The Tramp (film)

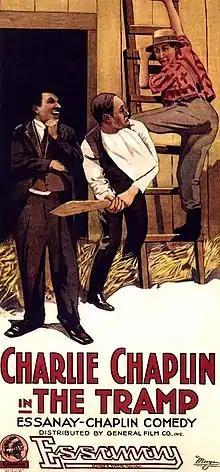
Theatrical release poster

The Tramp is the sixth film directed by Charlie Chaplin for Essanay Studios, released in 1915. It was Chaplin's fifth and final film produced at Essanay's Niles, California, studio. "The Tramp" marked the emergence of the Tramp character, a role Chaplin had played in earlier films but with a more emotional depth, showing a caring side towards others. The film also stars Edna Purviance as the farmer's daughter and Ernest Van Pelt as Edna's father. The outdoor scenes were filmed on location near Niles.